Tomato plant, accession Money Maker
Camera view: bottom (45 deg); turntable rotation: 180 degrees
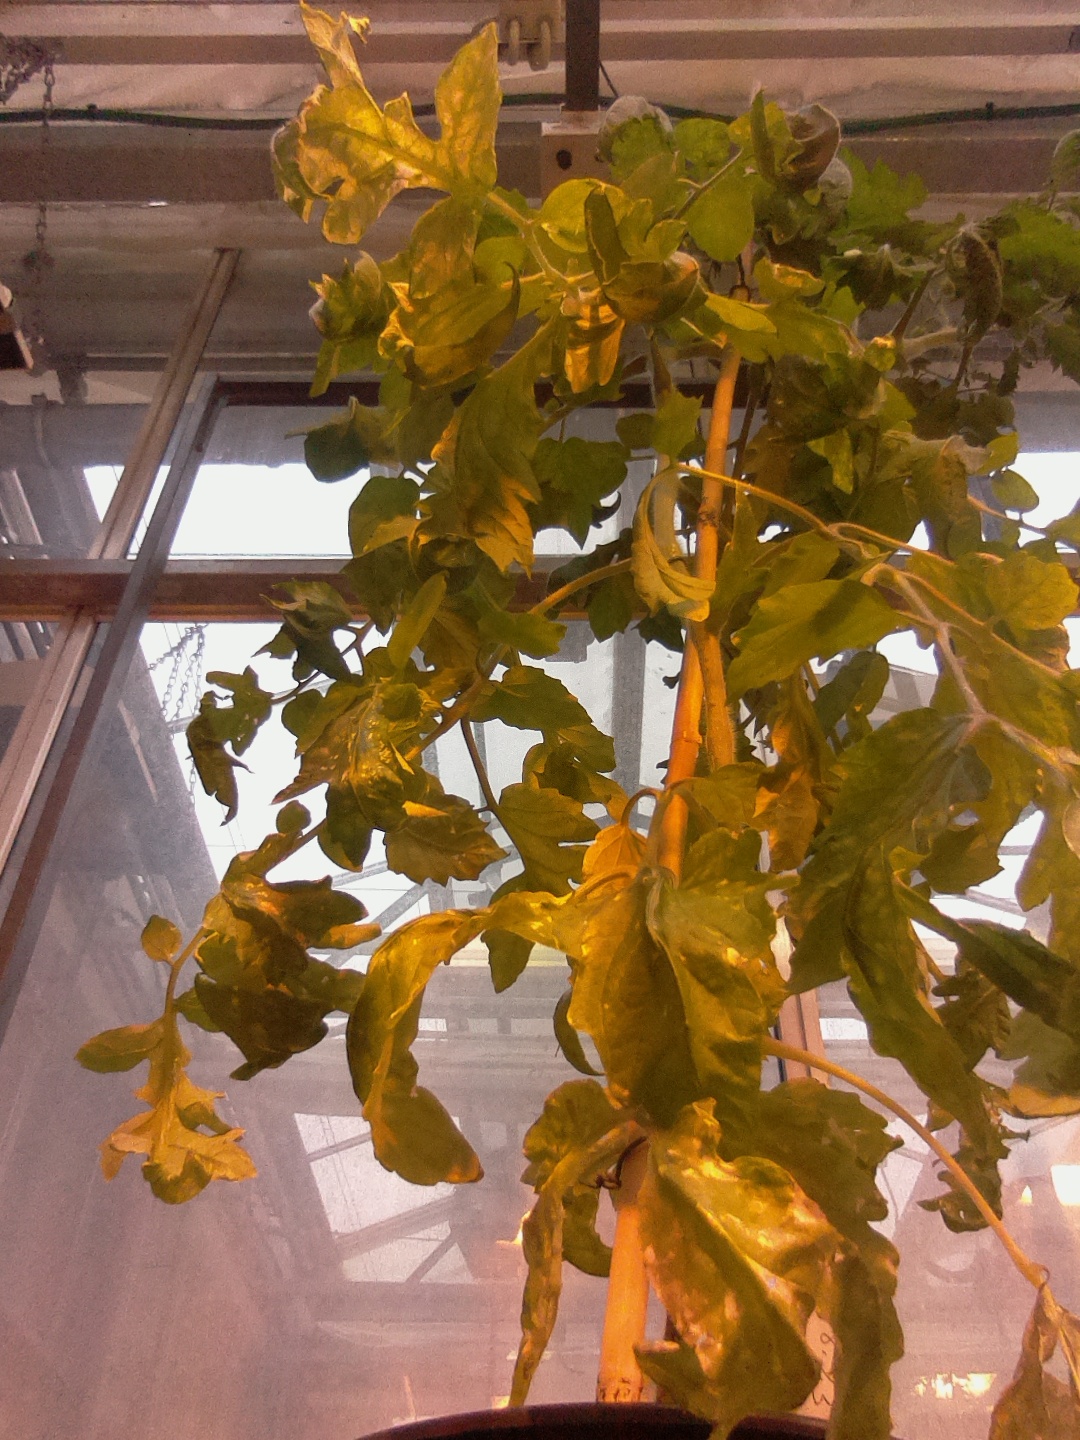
BBCH growth stage 70: Fruits at the main stem or branches visibles